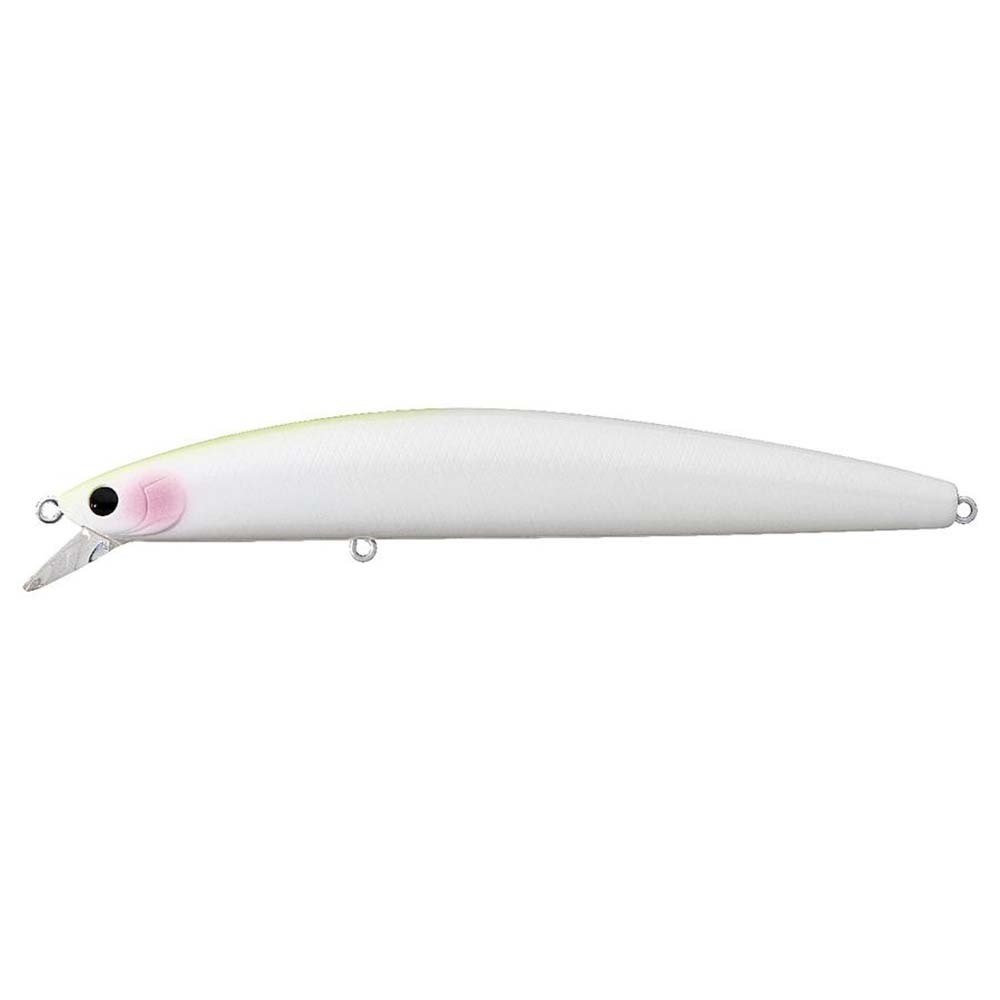
Daiwa Salt Pro Minnow - 5-1-8" - Floating - Ghost White
Salt Pro Minnow - 5-1/8" - Floating - Ghost White Salt Pro Minnows lures to catch a variety of game fish and have grown amazingly fast in popularity. Versatile, long casting bait designed for a fast, ripping style retrieve that produces an erratic side-to-side swimming action to draw the predator’s attention. SP Minnow Floating allows the lure to stay sub-surface. Features weight transfer system for easier, longer casts; realistic scale pattern and 3-D eyes; heavy-duty saltwater hooks. Specifications: Type: Floating Depth: 3 Feet Length: 5-1/8" Weight: 7/8 oz Size: 13 Rings: #5 Hooks: #1 Manufacturer : Daiwa Manufacturer Part No : DSPM13F48 UPC : 043178039014
Brand: Daiwa
Category: Sporting Goods > Outdoor Recreation > Fishing > Fishing Tackle > Fishing Baits & Lures